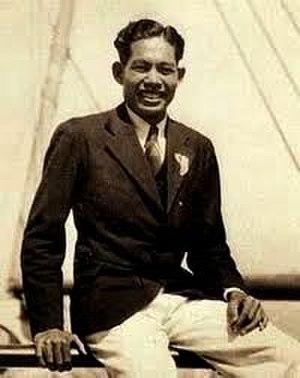
Simeon Galvez Toribio est un athlète philippin, spécialiste du saut en hauteur.